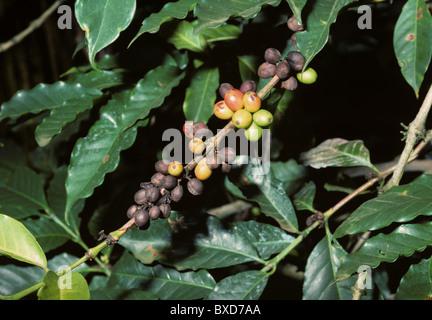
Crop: unknown
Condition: coffee_coffee_berry_blotch